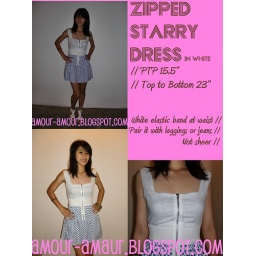
starry dress in white